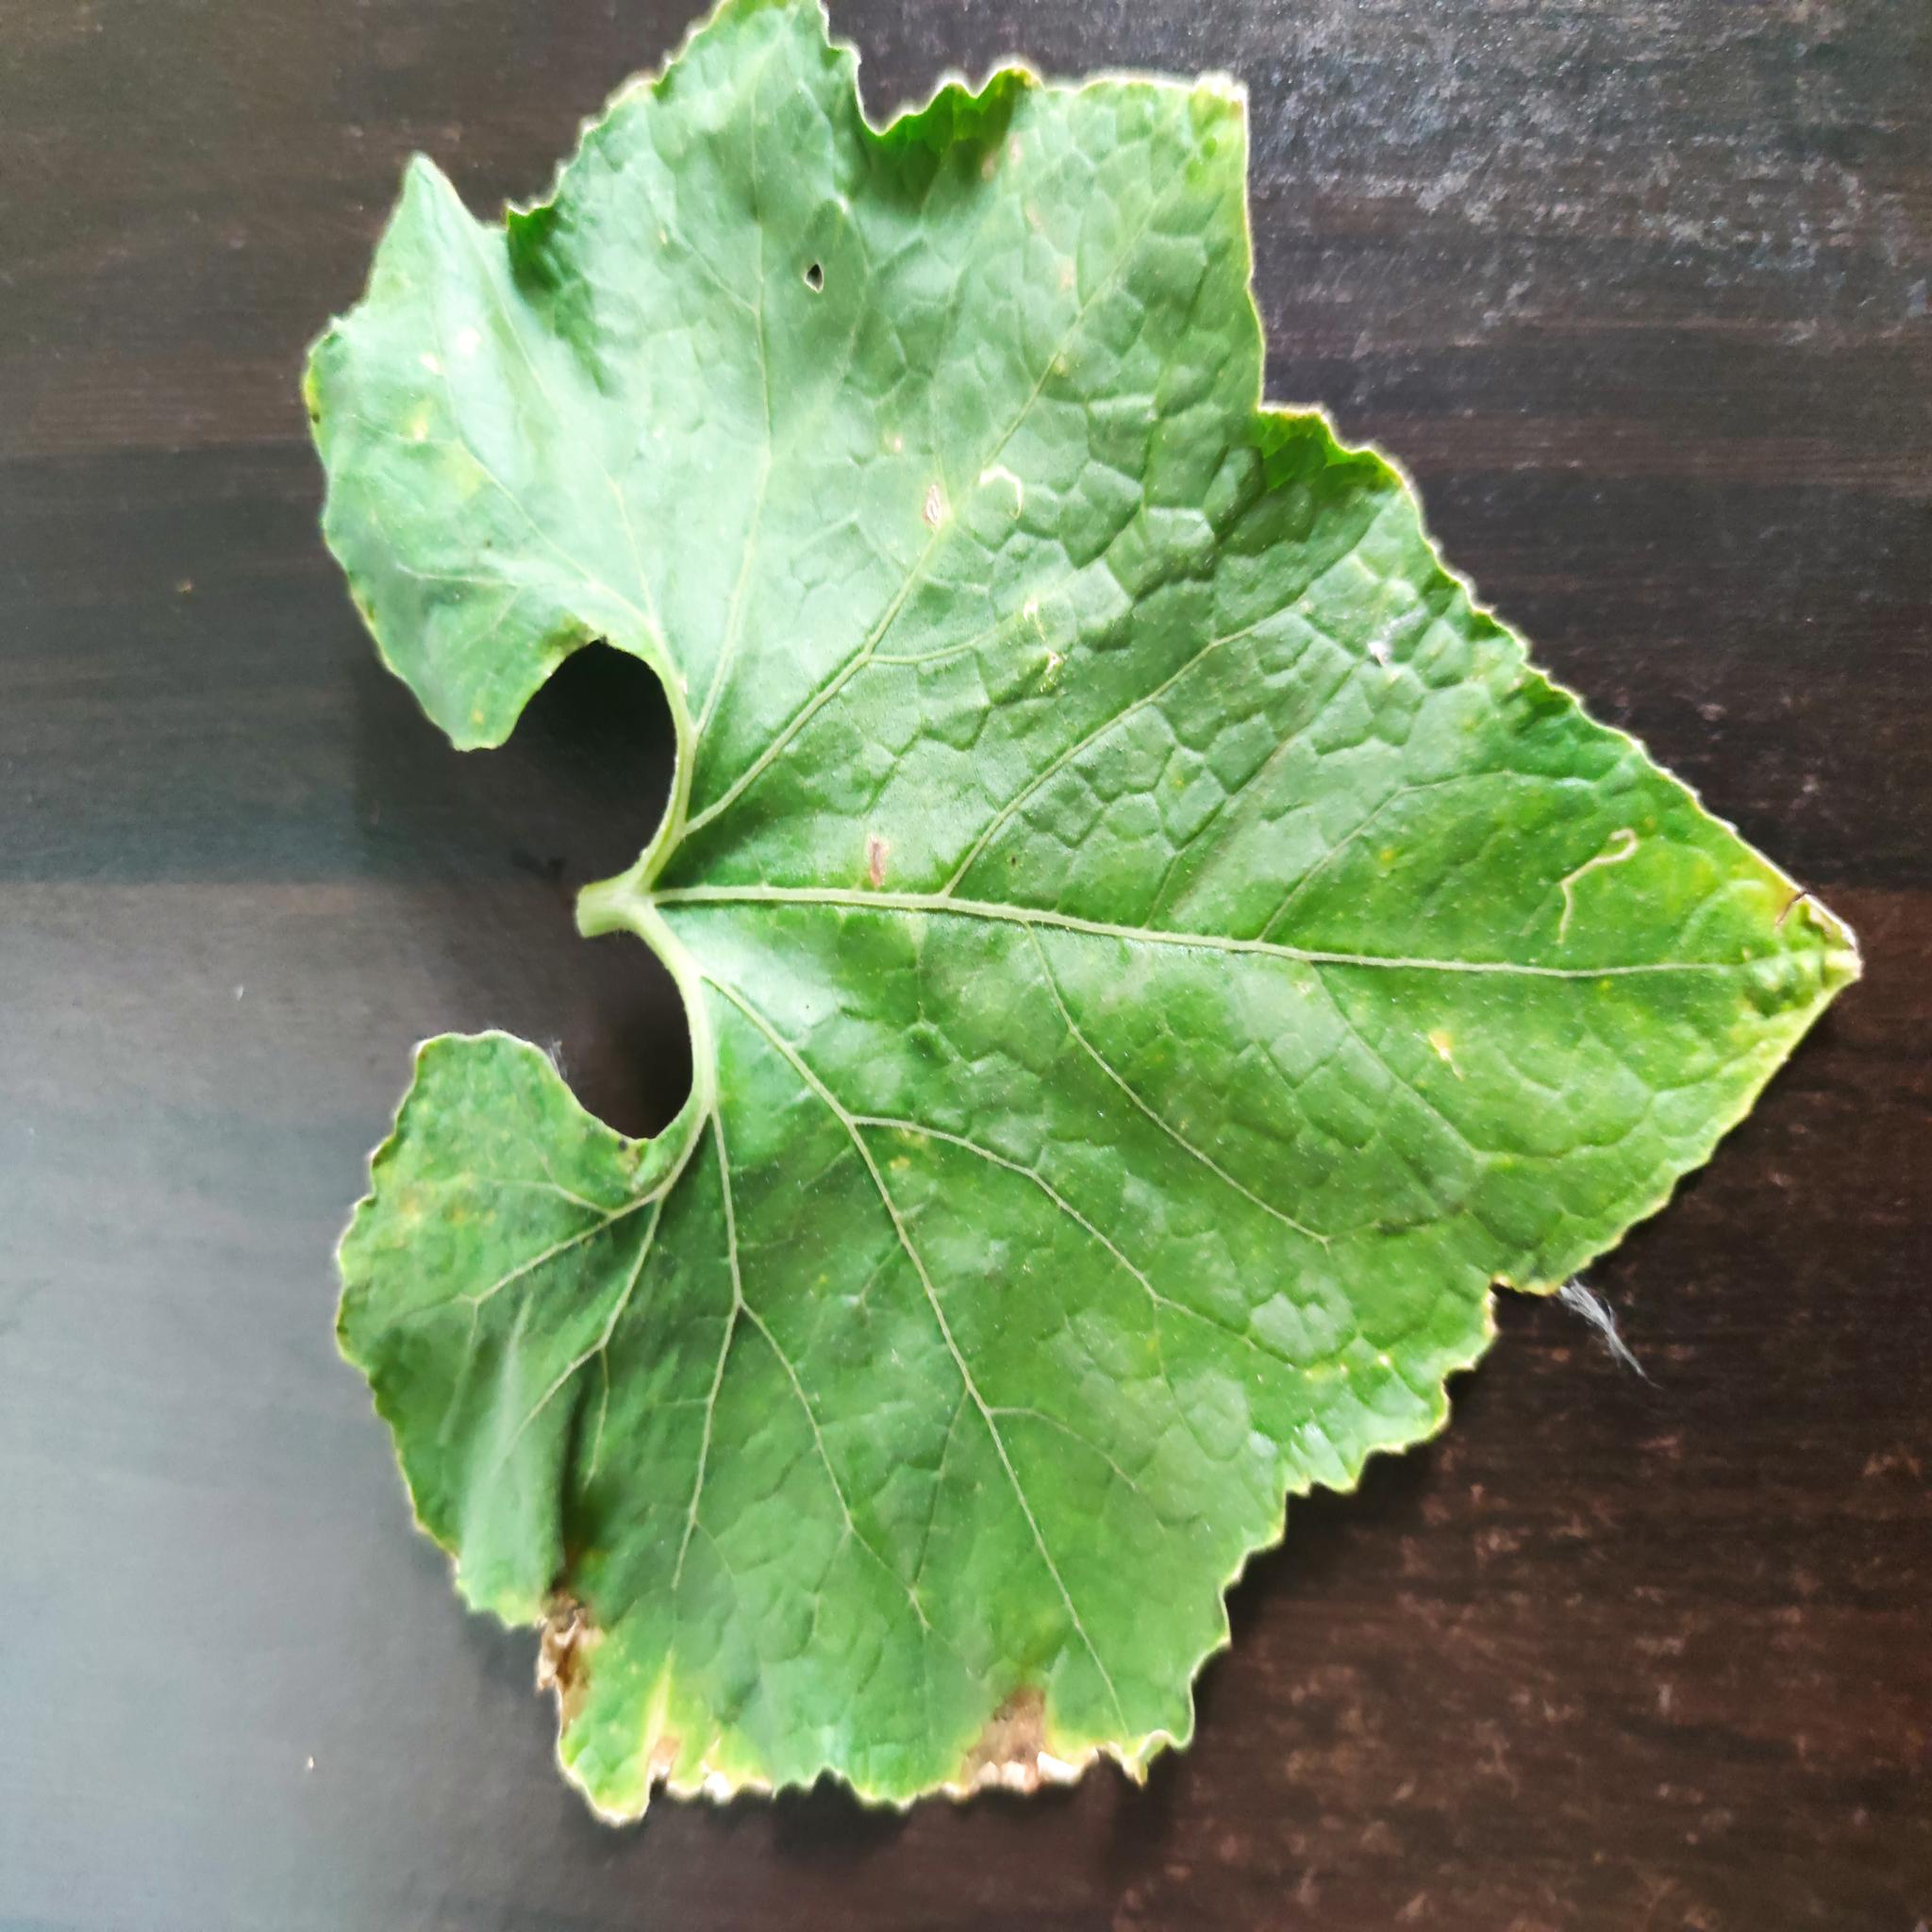
Label: Downy mildew